Czech Nebraskan

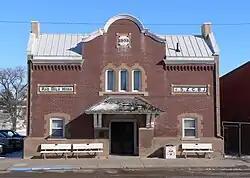
Z.C.B.J. Opera House, an opera house in Verdigre that served as a meeting hall for Bohemian immigrants.

Czech Nebraskans are residents of the state of Nebraska who are of Czech ancestry. As of the 2000 U.S. Census, Czech-Americans living in Nebraska make up 5.5% of the state's population, the largest percentage of any state. 3,295 Nebraskans can speak the Czech language.